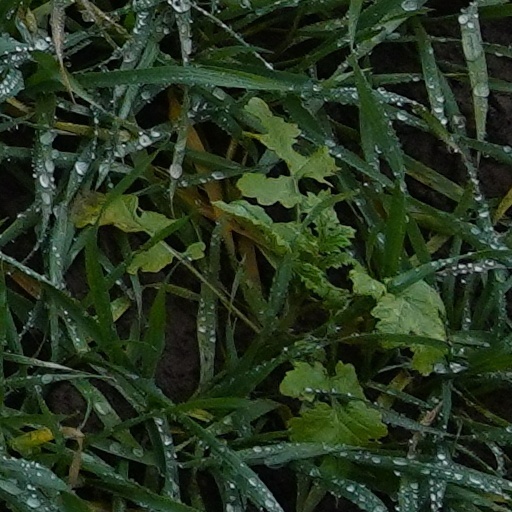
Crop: wheat